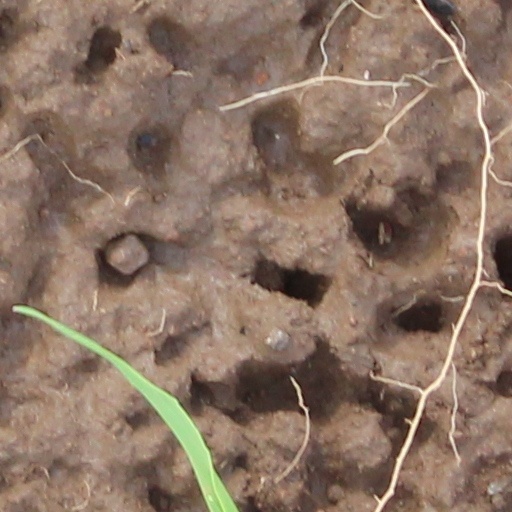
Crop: wheat